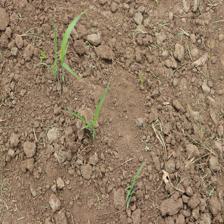
Label: Sorghum